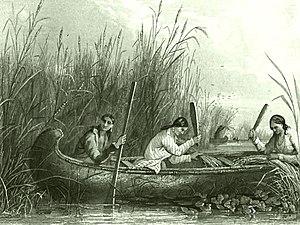
Les grains anciens sont un ensemble de grains de céréales et de pseudocéréales qui sont considérés comme ayant été peu modifiés par la sélection variétale au cours des derniers millénaires, par opposition aux céréales les plus répandues telles que le maïs, le riz, le seigle et les variétés modernes de blé, qui sont le résultat de milliers d'années de sélection continue.